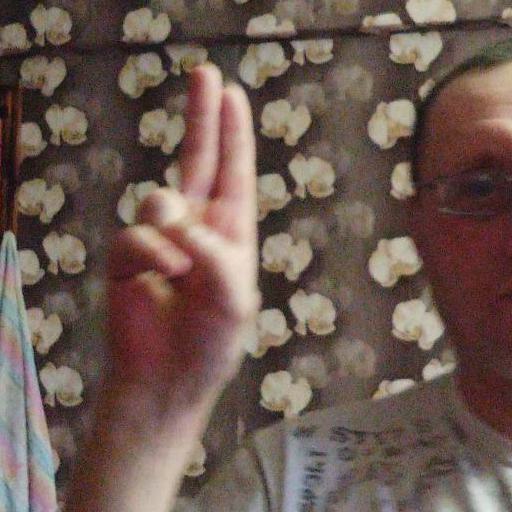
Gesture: two_up